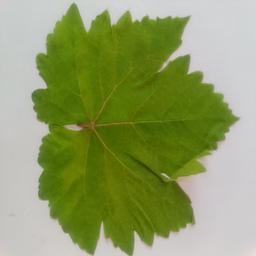
Label: Healthy Leaves